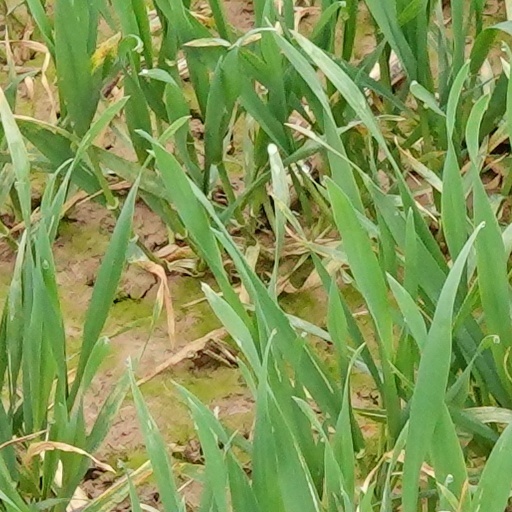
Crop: wheat